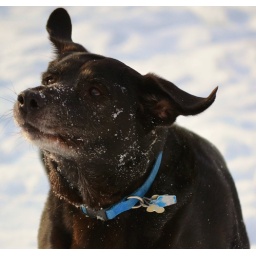
our crazy dog running in the snow